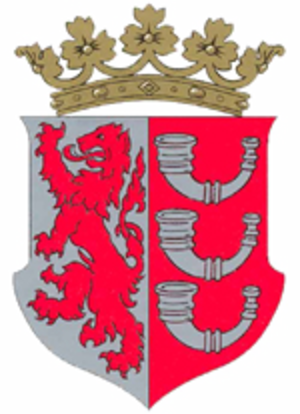
Eindhoven est une ville néerlandaise située en province de Brabant-Septentrional. Avec 231 642 habitants au 1ᵉʳ janvier 2019 pour une superficie de 88,92 km², il s'agit de la cinquième ville au niveau national ainsi que la première au niveau provincial en nombre d'habitants, bien qu'elle ne soit pas le chef-lieu de la province, qui est Bois-le-Duc.
Cette page donne la liste des drapeaux en usage dans le royaume des Pays-Bas